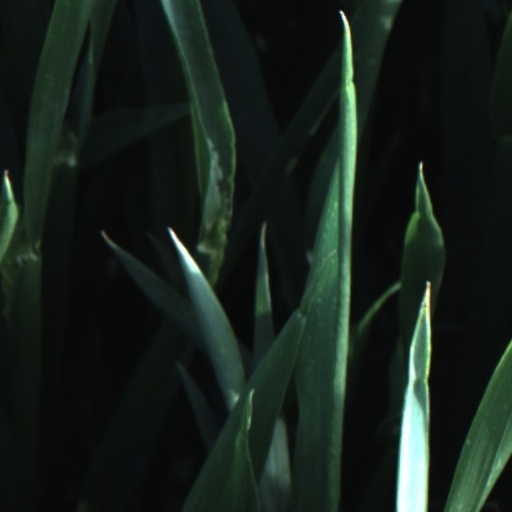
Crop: wheat